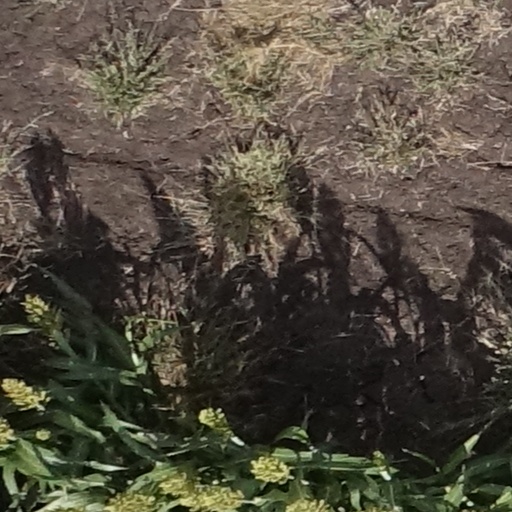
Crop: sorghum